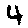
Label: 4